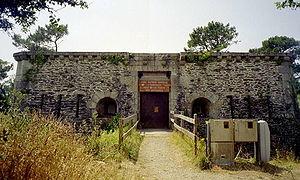
La pointe des Espagnols constitue l'extrémité nord-est de la presqu'île de Roscanvel, branche Nord de la presqu'île de Crozon fermant la rade de Brest. Elle marque également l'extrémité sud-est du goulet de Brest.